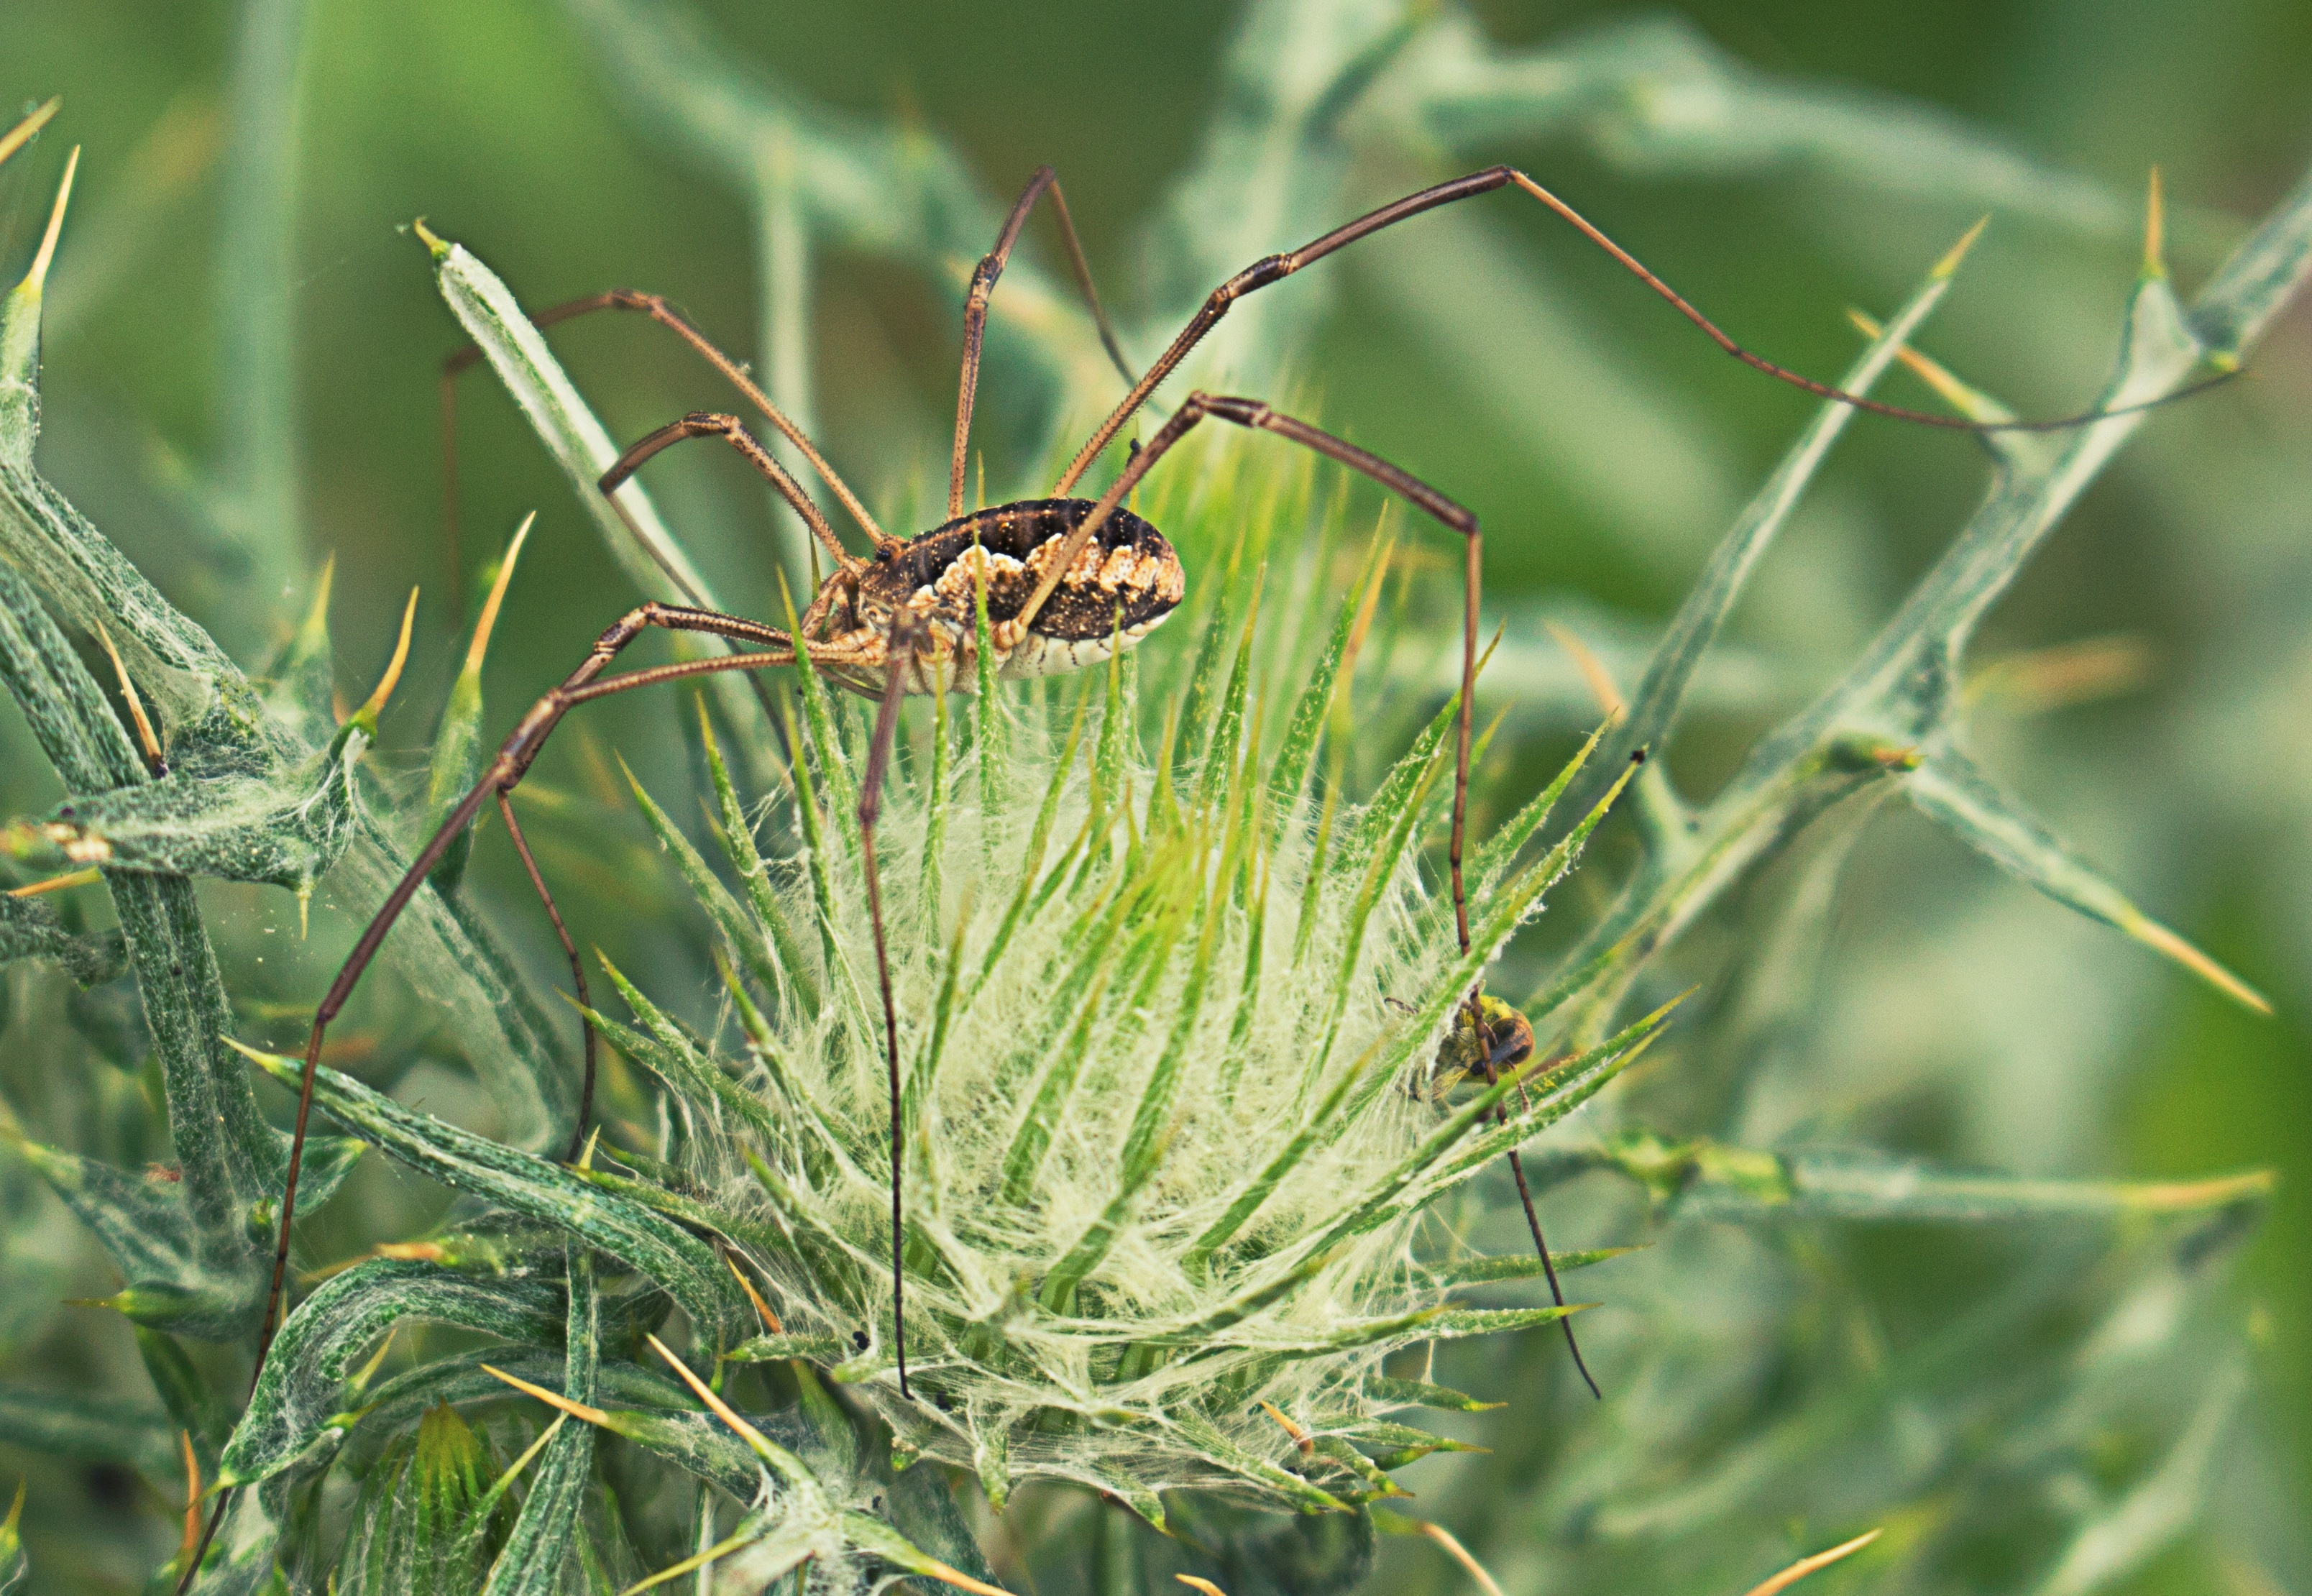
grass, meadow, prairie, flower, wildlife, insect, botany, flora, fauna, invertebrate, thistle, macro photography, daisy family, araneus, grass family, thorns spines and prickles, orb weaver spider